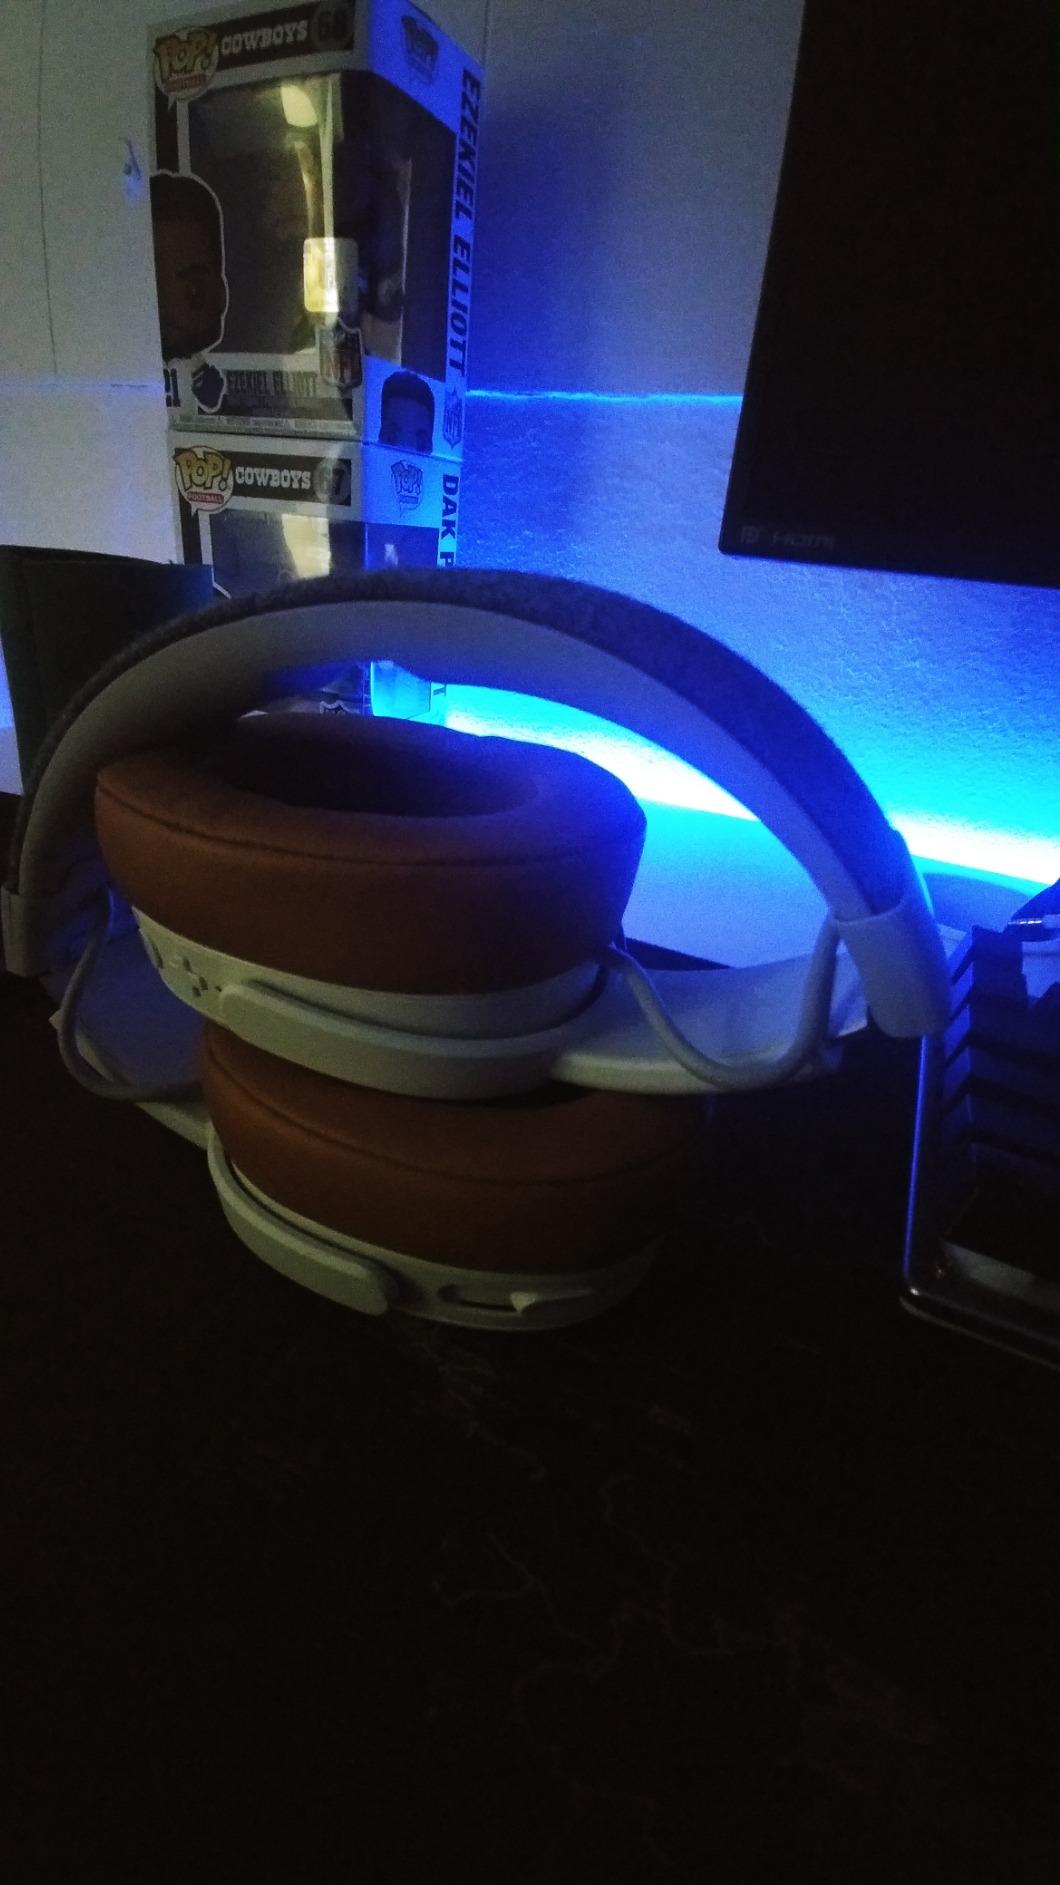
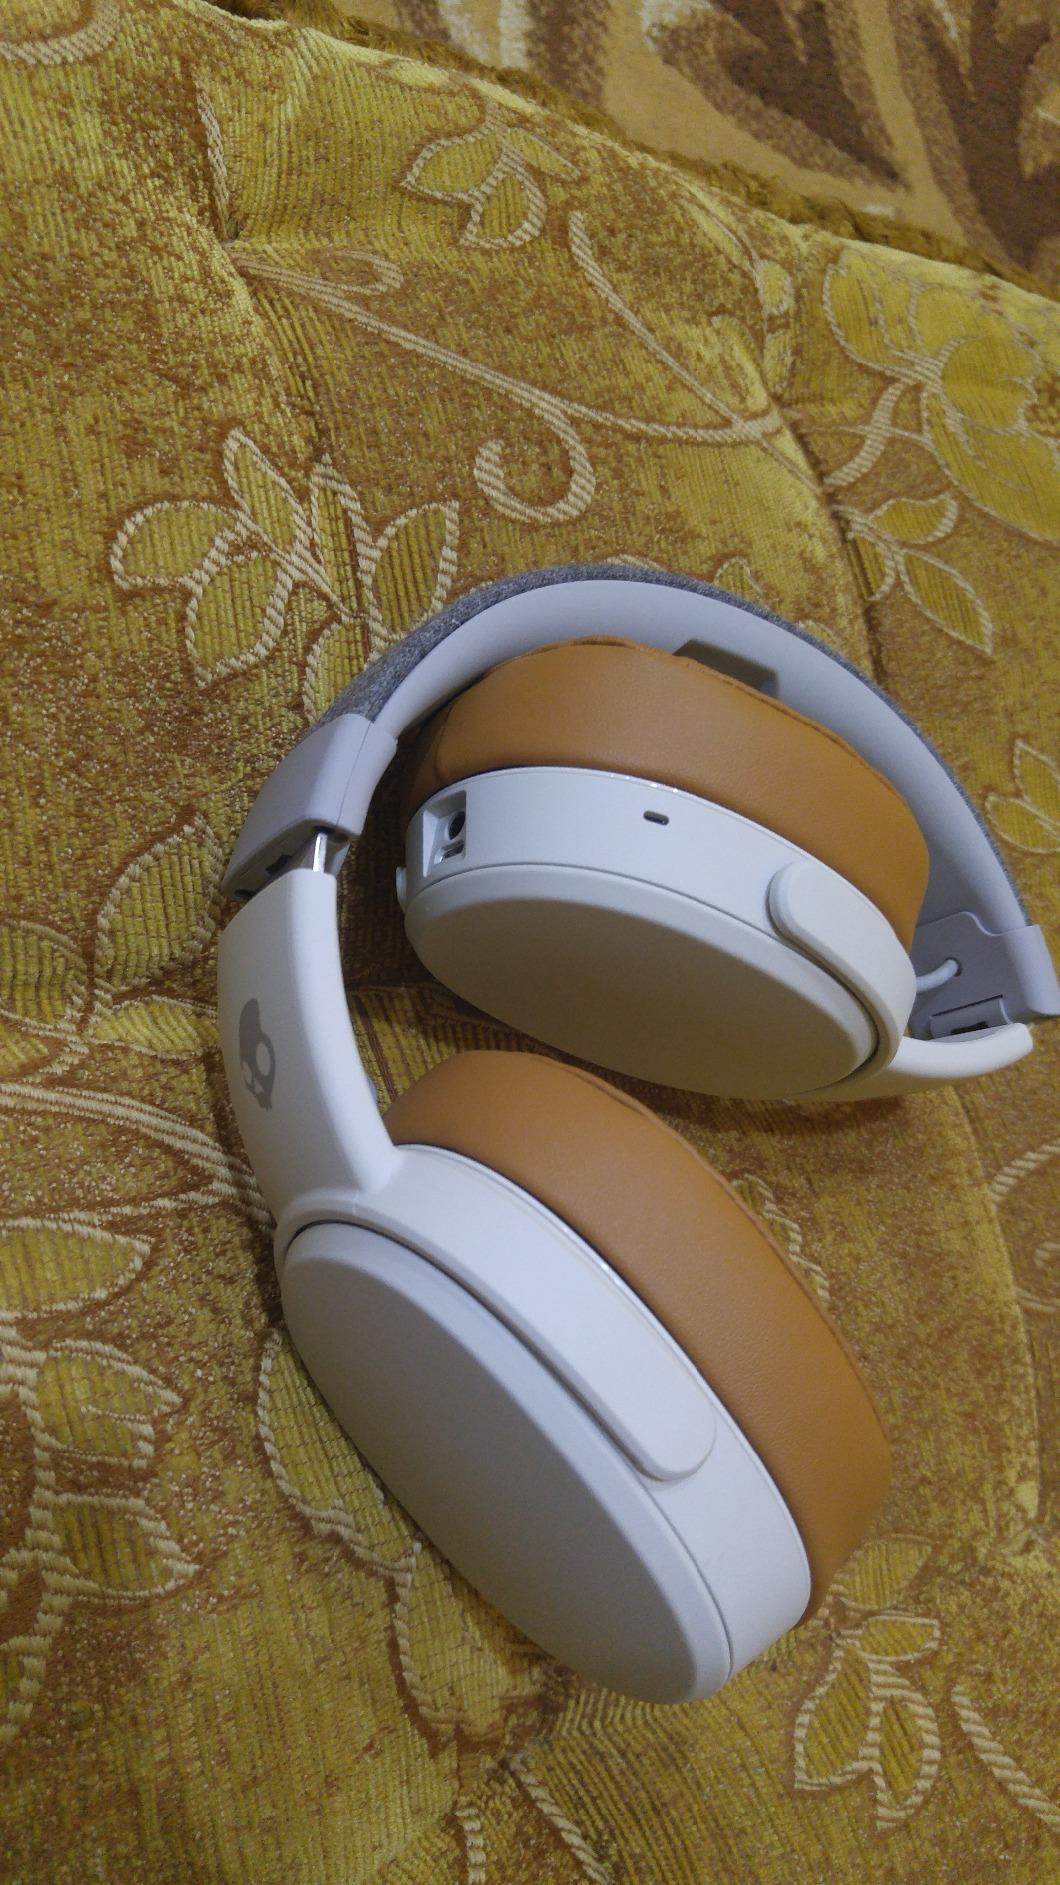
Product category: headphones
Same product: yes